Rat Westwick

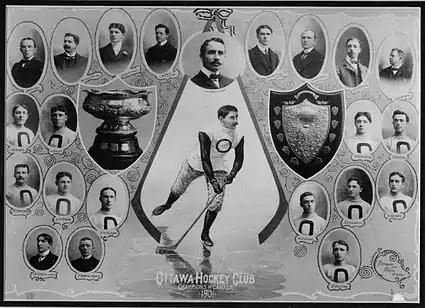
Rat Westwick, second from right in the second row from the top, with the Ottawa Hockey Club in 1901.

Born in Ottawa, Ontario, Westwick played hockey for Ottawa teams, joining the intermediate Ottawa Aberdeens of the Amateur Hockey Association of Canada (AHAC) in 1893. He moved up to the senior-level Ottawa Hockey Club the next season. At the time, Ottawa had lost its goaltender Albert Morel and Westwick played several games as goaltender before moving up to rover on the advice of a coach who saw his fast skating ability. During the summer, Westwick would play for the Ottawa Capitals in lacrosse. The Capitals, ostensibly an amateur team, were discovered to be paying players in 1896 and Westwick was suspended from ice hockey play. Westwick would deny receiving any money and he was reinstated by Ottawa in 1898, only to be suspended again in 1898 by the Canadian Amateur Athletic Union. In 1899, Westwick moved out of town to find work in Waterloo, Ontario but returned to Ottawa in time to play some games for the Capitals ice hockey team, by then playing in Ontario Hockey Association (OHA).